Clinical engineering

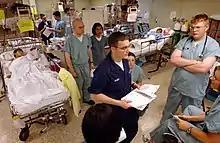
Clinical engineers are required to understand all modern medical technologies, as well as train, troubleshoot, and design entire clinical settings.

Clinical engineering is a specialty within biomedical engineering responsible for using medical technology to optimize healthcare delivery.